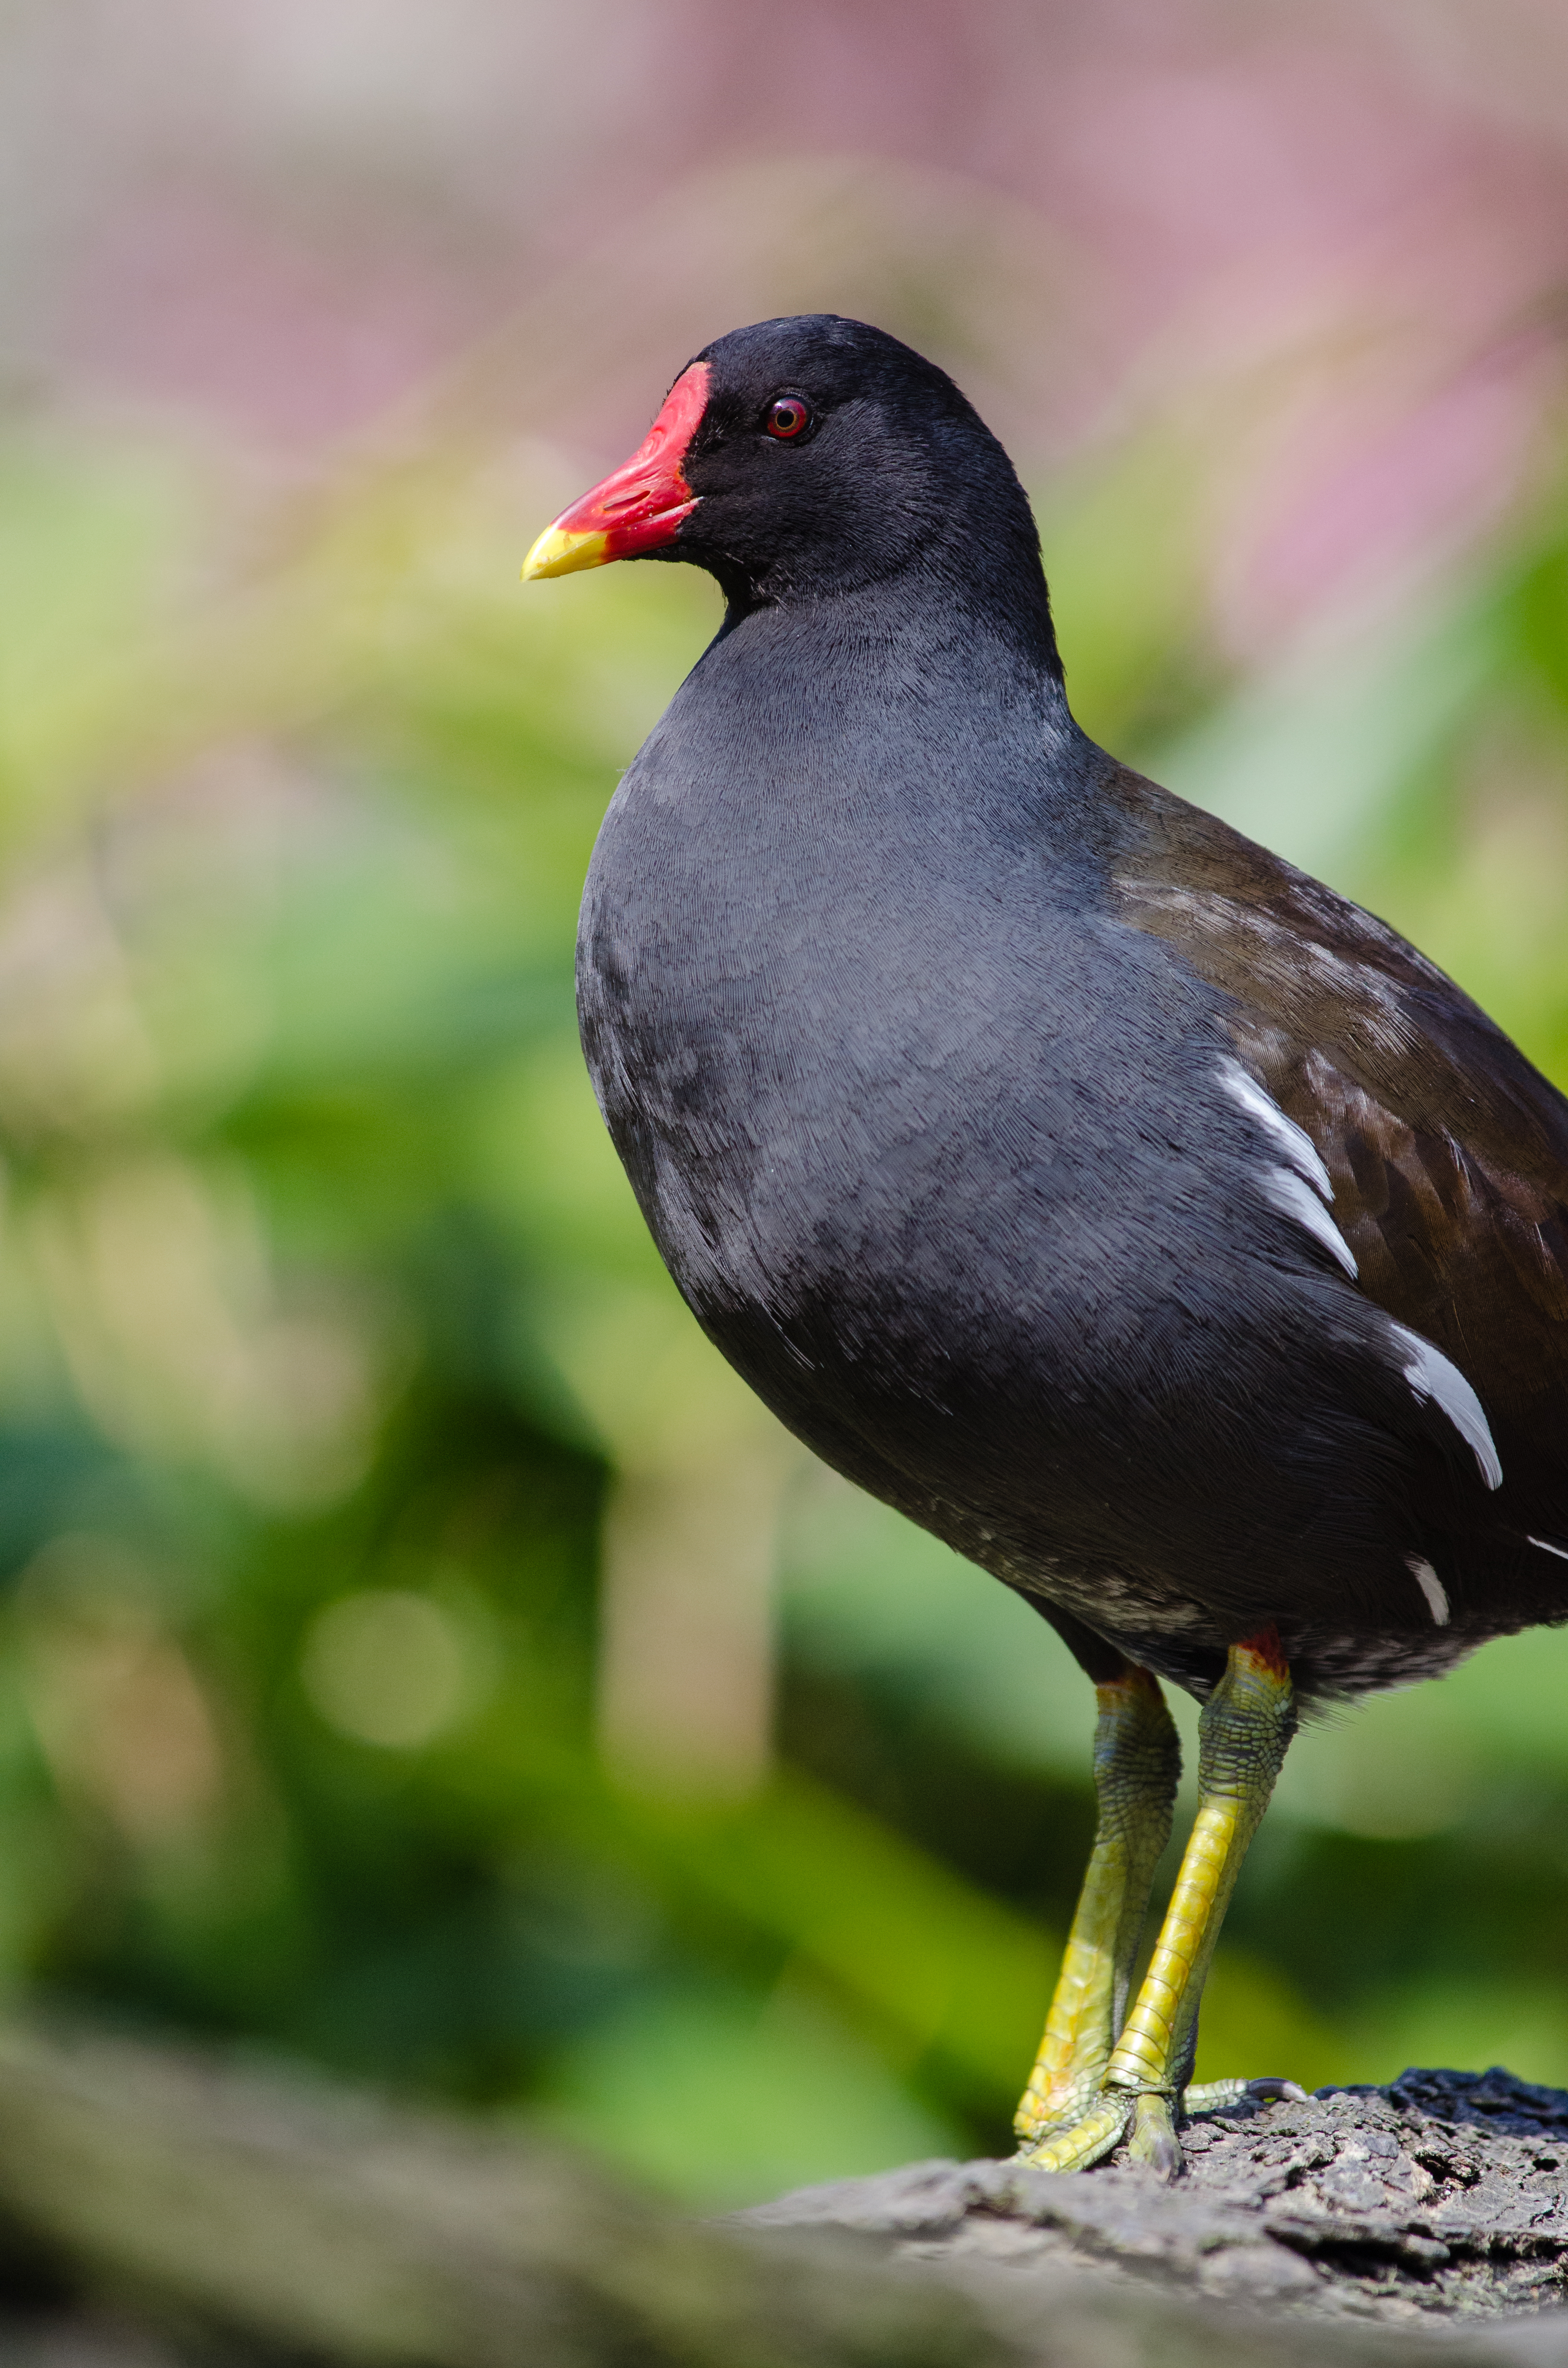
nature, bird, wildlife, beak, fauna, close up, vertebrate, blackbird, perching bird, cinclidae, stock dove, acridotheres, common myna